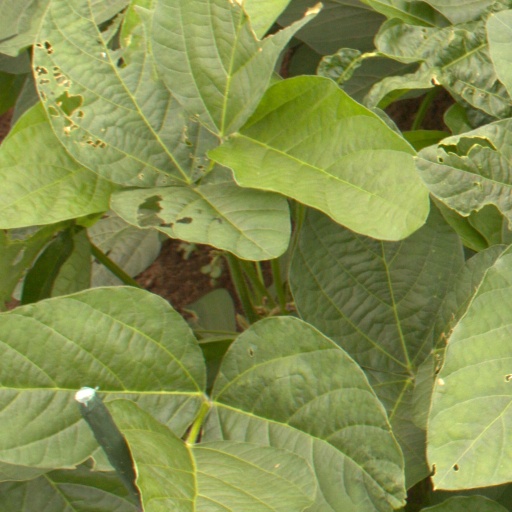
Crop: soybean